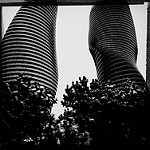
Label: B & W